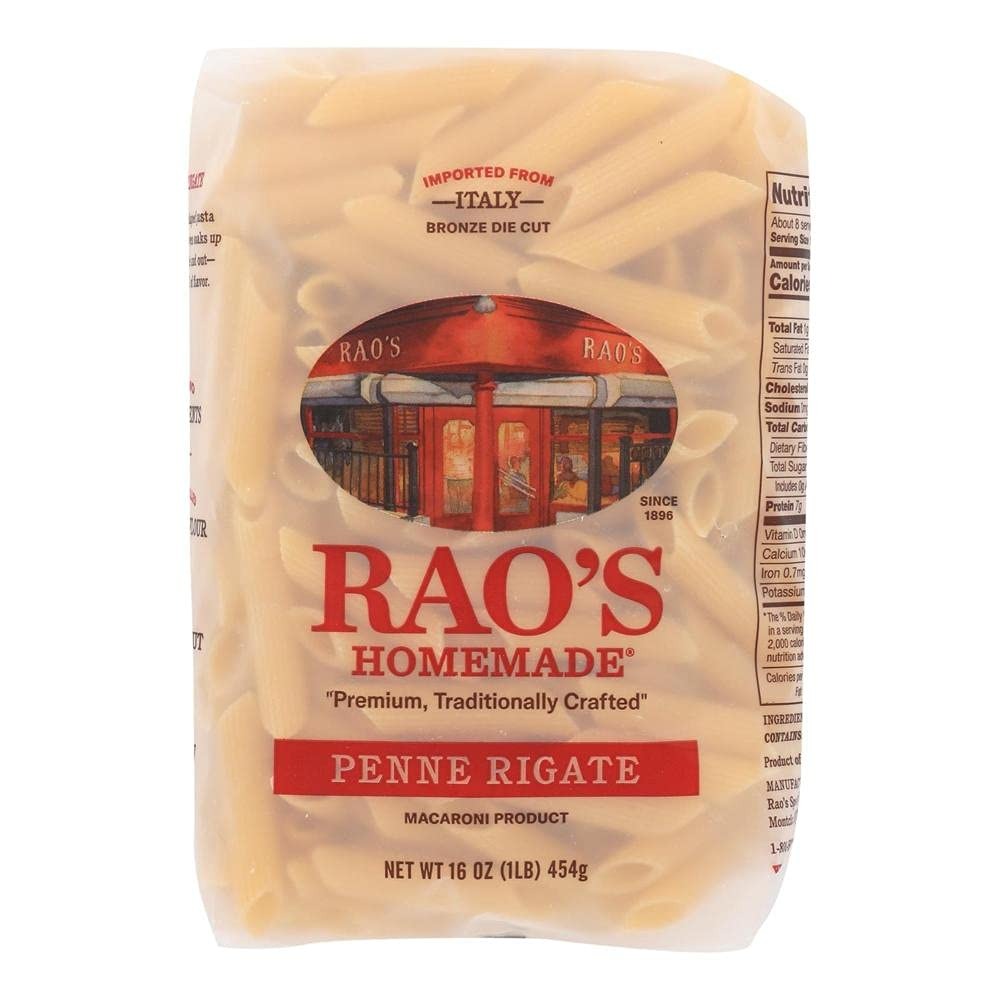
Item Name: Rao's - Pasta Penne - Cs of 6-16 Oz
Bullet Point 1: Capacity&;#58; 16 oz
Bullet Point 2: Country of Origin&;#58; Italy
Bullet Point 3: Great Gift Idea.
Bullet Point 4: Satisfaction Ensured.
Bullet Point 5: Country of Origin&;#58; Italy
Product Description: Italian Pasta
Value: 96.0
Unit: Fl Oz

Price: 19.27